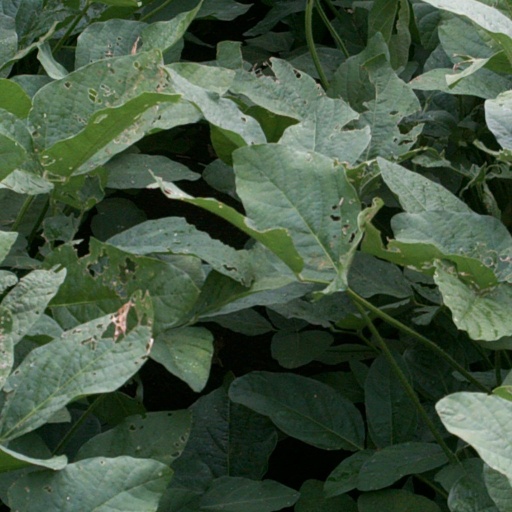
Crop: soybean